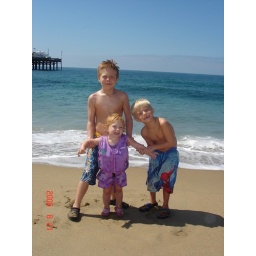
we went to the beach and went swimming and my brother lost his swim shoe in the ocean